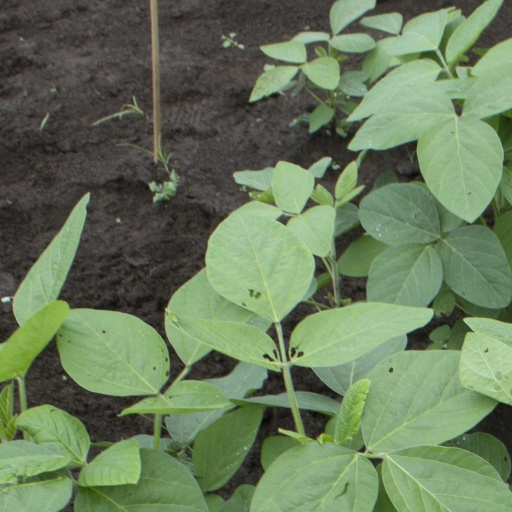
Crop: soybean